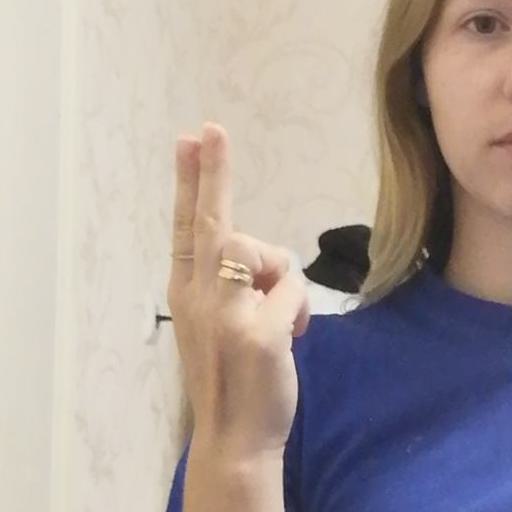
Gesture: two_up_inverted